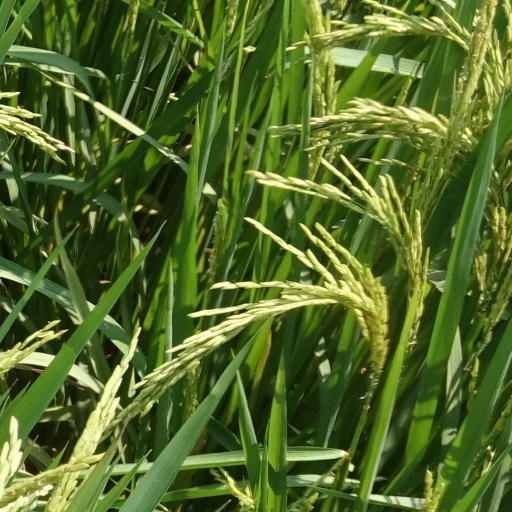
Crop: rice